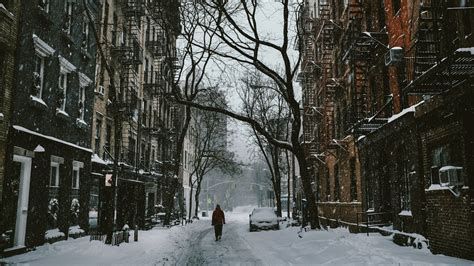
Weather: snow or frosty